After Cézanne

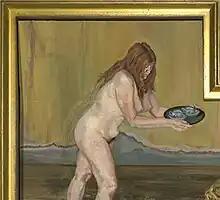
The crease where the two parts of the painting were joined is visible as a faint horizontal line running through the woman just above the tray she is carrying.

The painting is one in a select group of canvases where Freud engages in a dialogue with past masters, this work being a variation on a theme of the work "L'Après-midi à Naples" (circa 1875) by the French Post-Impressionist painter Paul Cézanne.